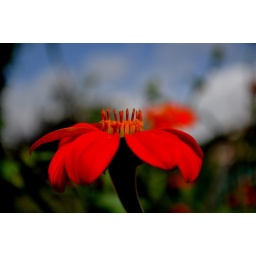
Like a cake with candles, a scarlet flower in Giverny